Badanavalu

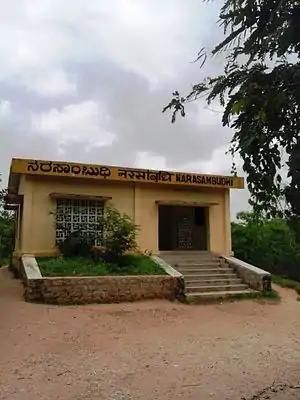
The village railway station is called Narasambudhi

Mahatma Gandhi visited this village in 1932. At that time Badanavalu village was a center of khadi production, and Gandhi wanted to promote the village industries. Gandhi was surprised by the success of a khadi plant that ran on a 7.5 acre campus. In 1927, they established a khadi center with only four Dalit women. Today more than 300 women work in that center.